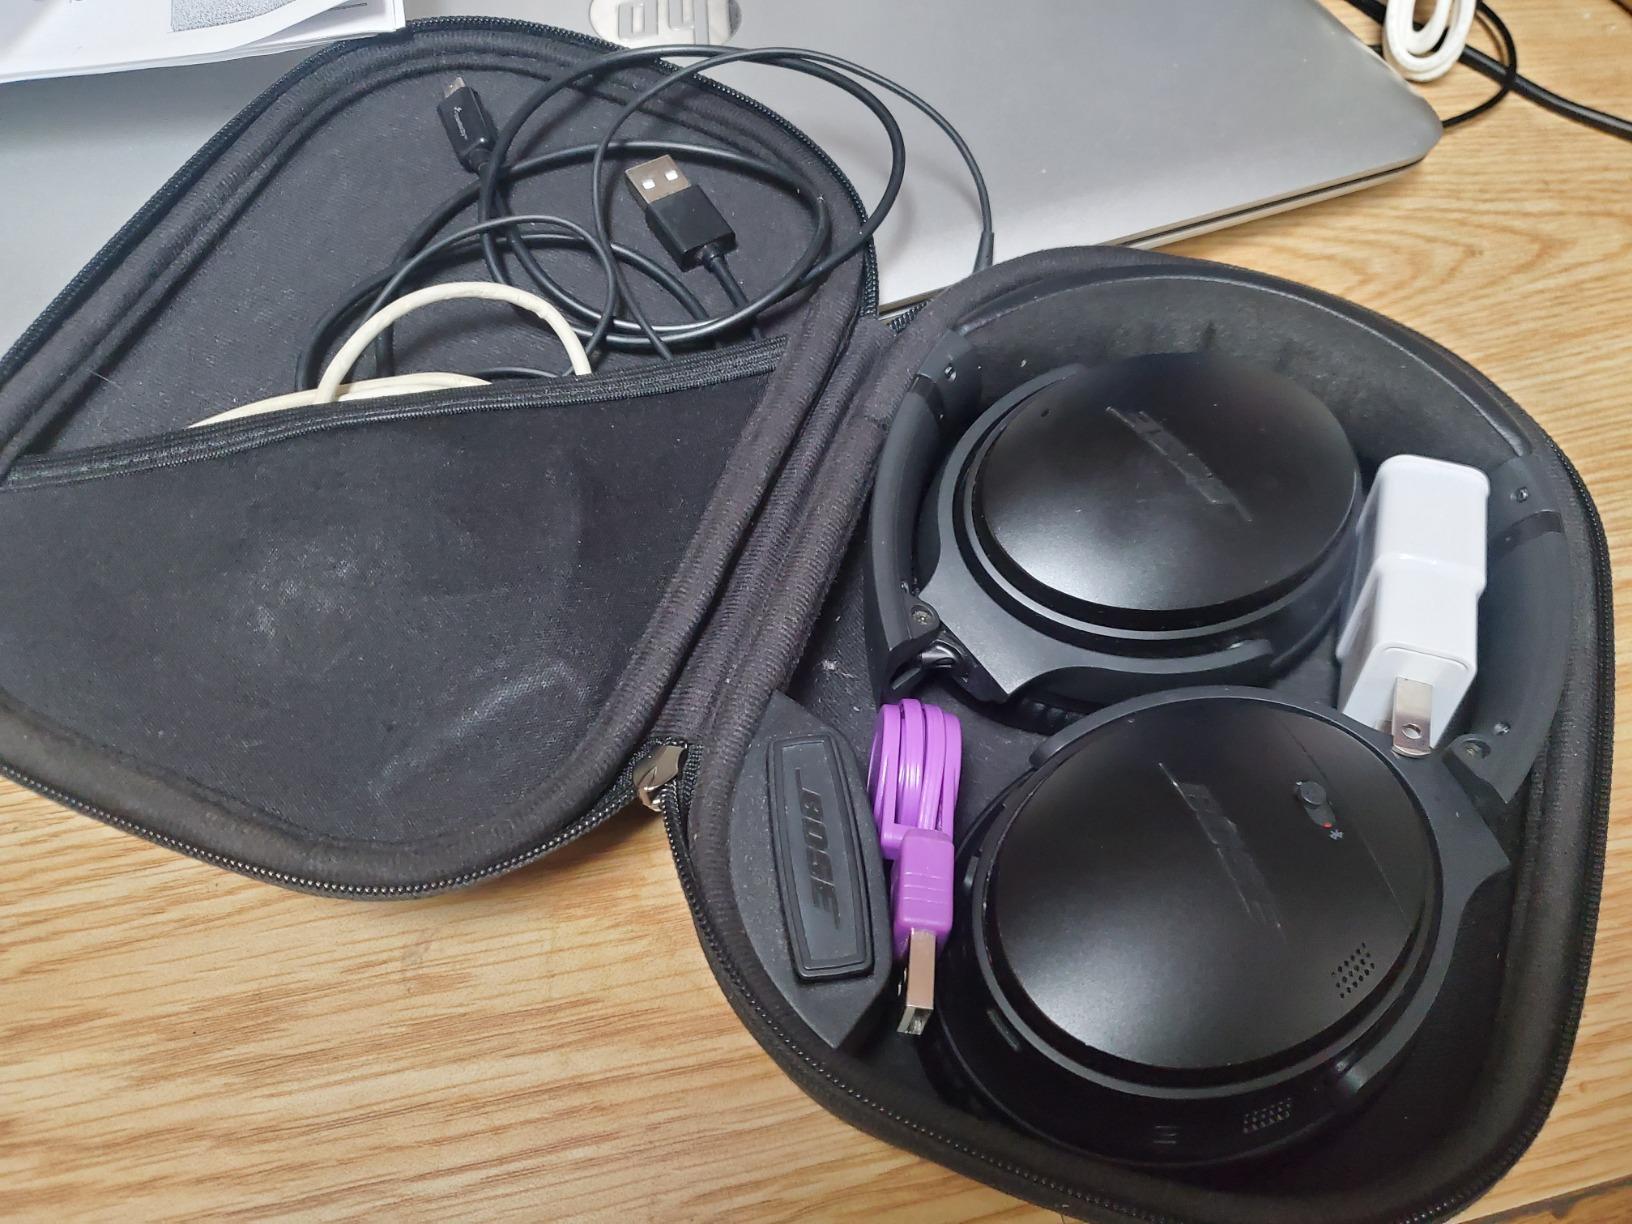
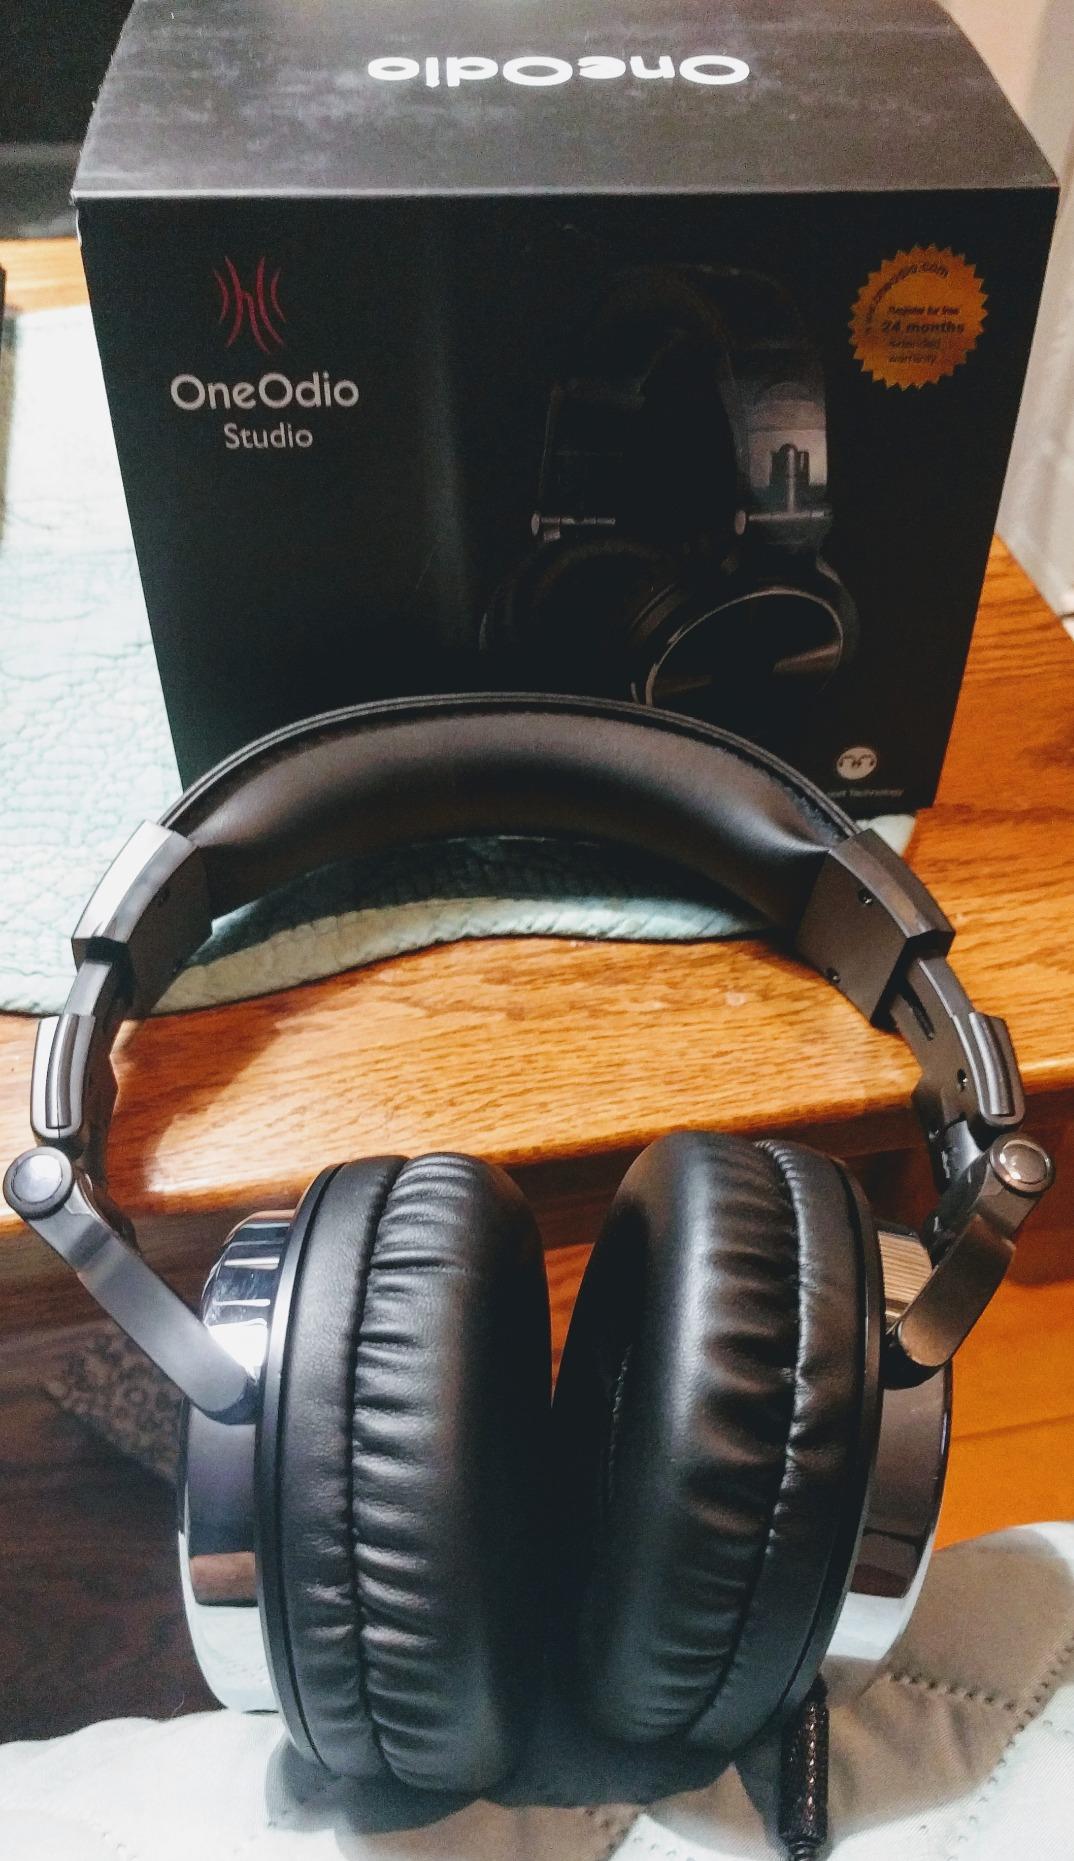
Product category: headphones
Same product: no